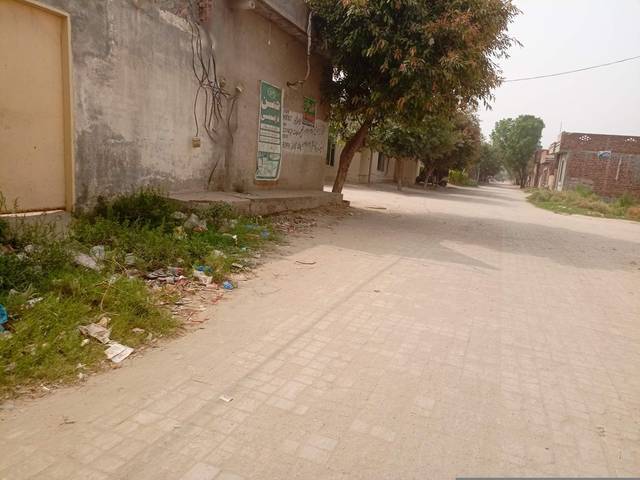
Region: Pakistan
Coordinates: 31.421, 74.157